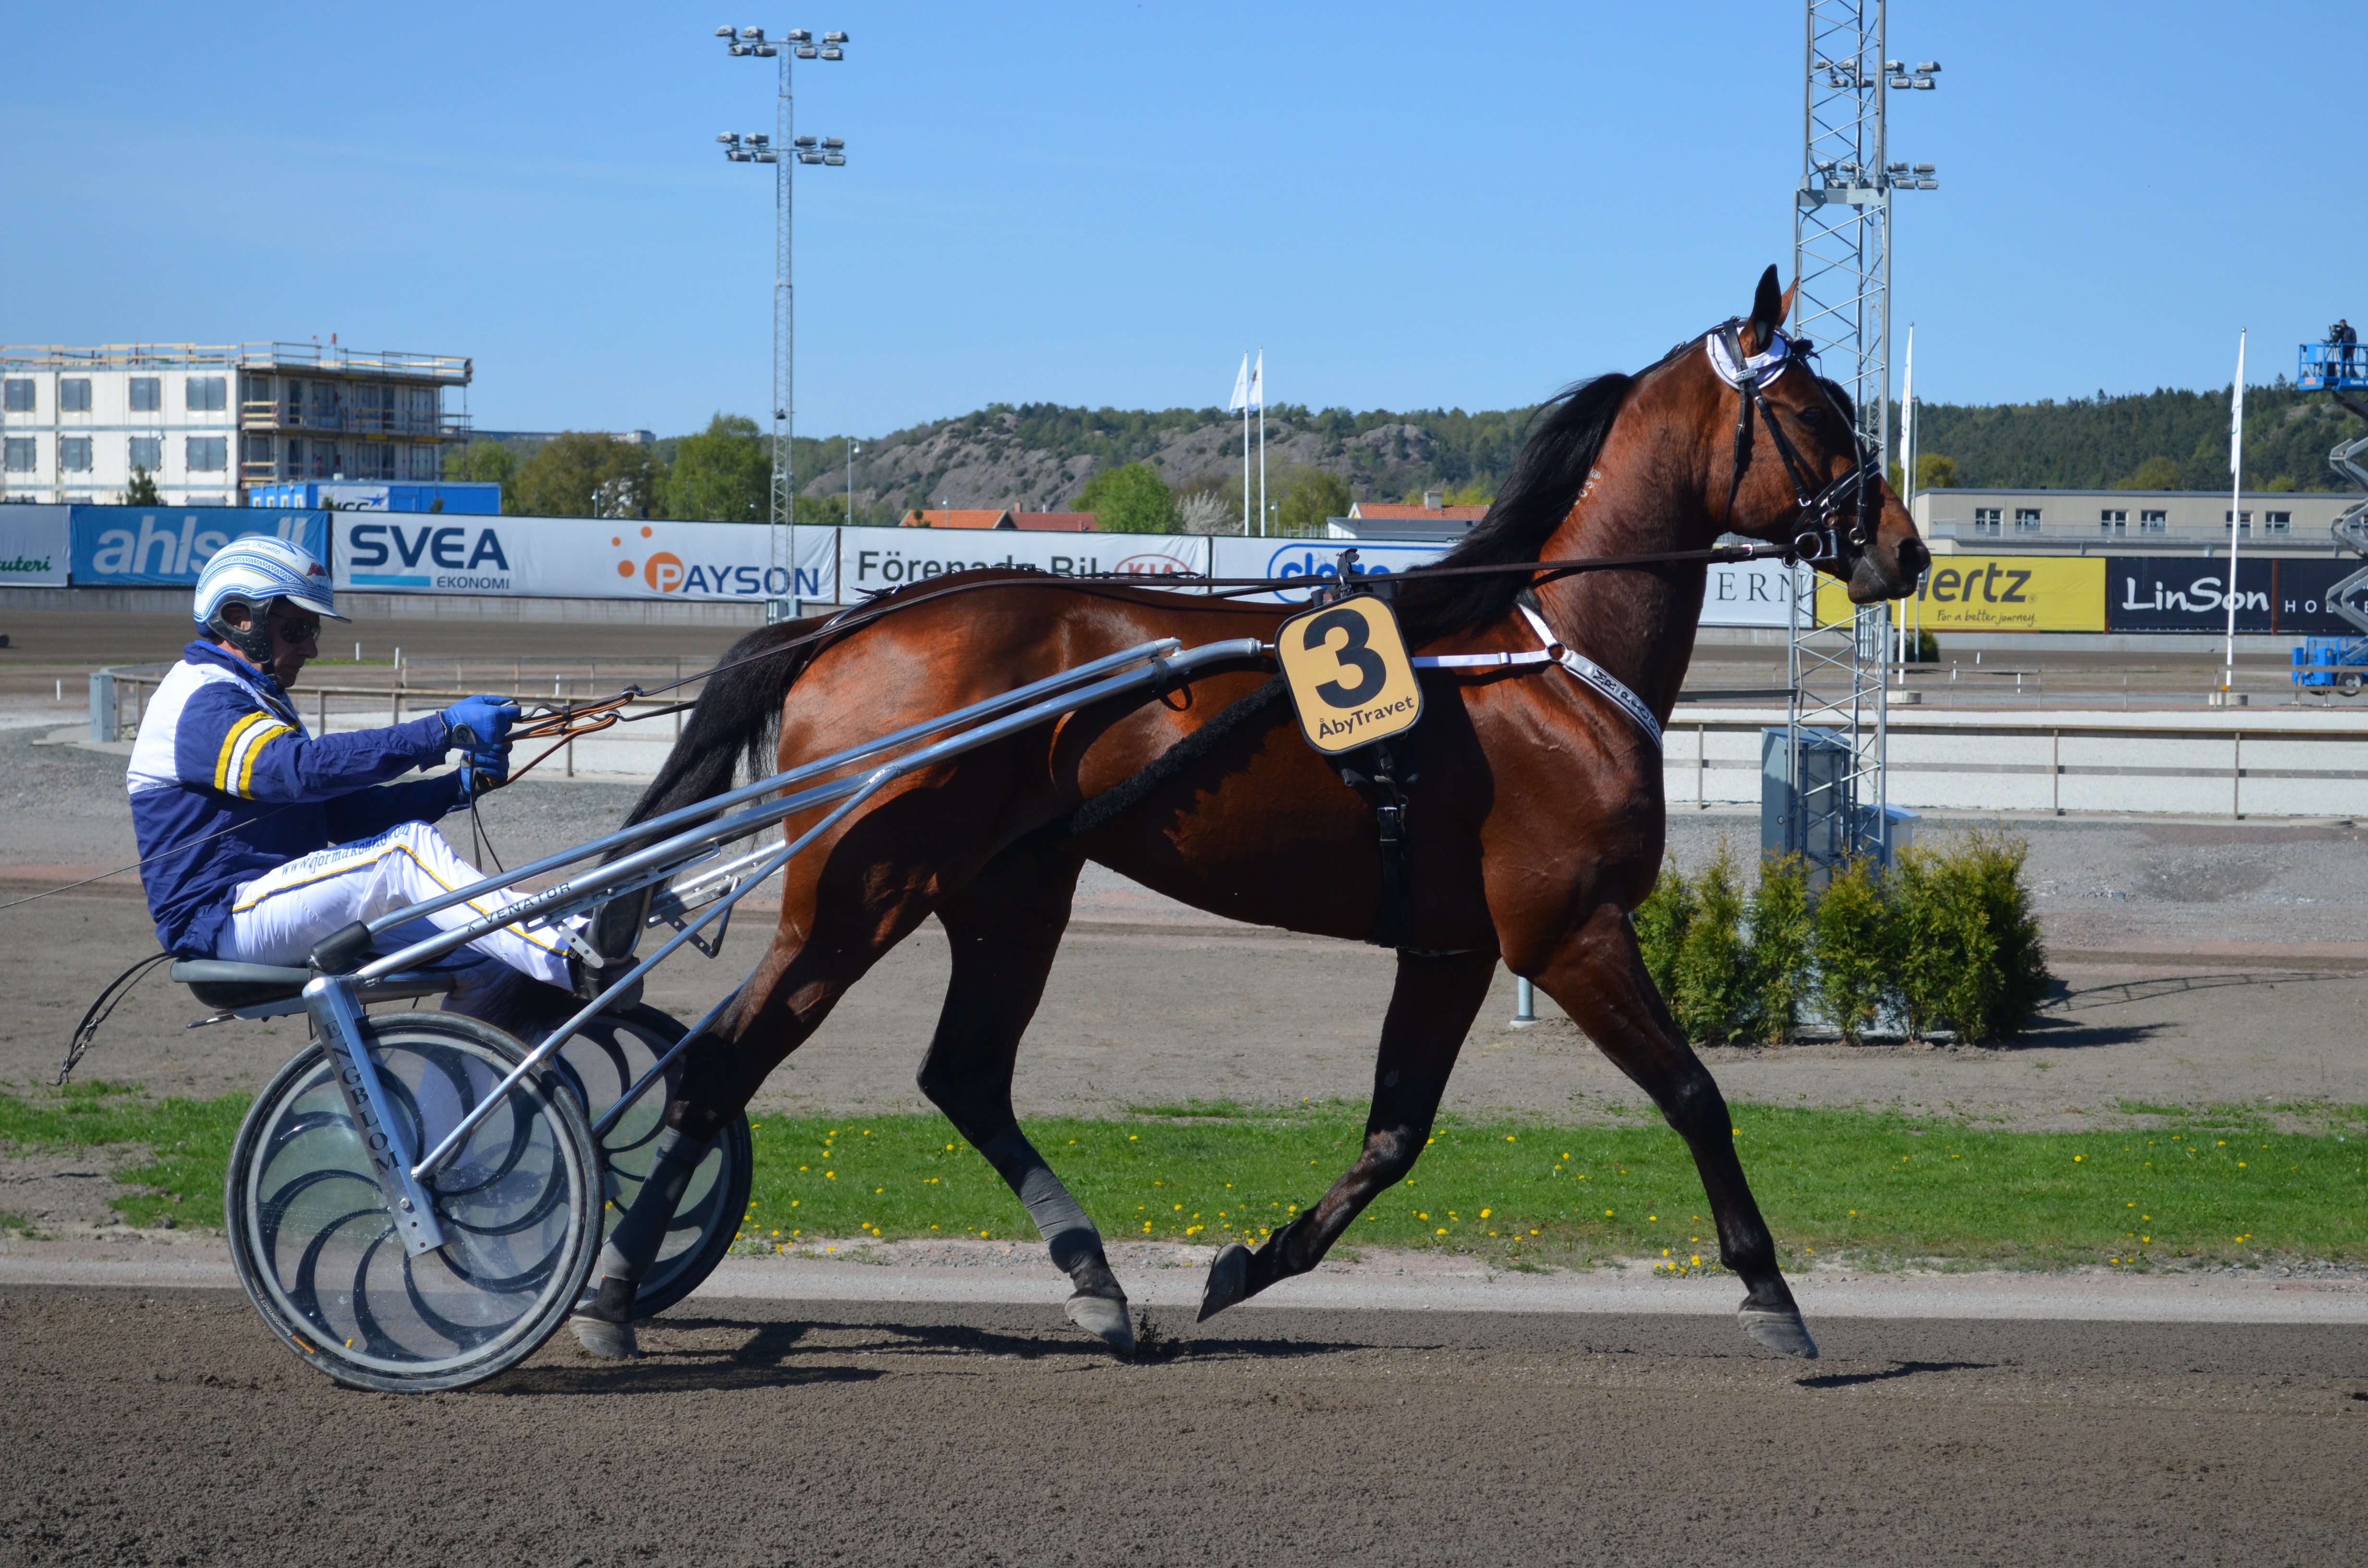
horse, stallion, equestrian, horses, sports, racing, mare, jockey, equestrianism, horse racing, eventing, horse like mammal, horse harness, animal sports, english riding, equestrian sport, trav, driving horses, harness racing